Seven Oaks (Asheville, North Carolina)

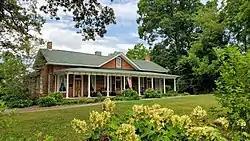
Seven Oaks, 2021

Seven Oaks, also known as the Atkinson House, is a historic house at 82 Westwood Place in Asheville, North Carolina. It is a single-story brick structure, with a triple-gable roof that has deep eaves. A hip-roof porch extends across the front, supported by Tuscan columns, with modillioned and bracketed eaves. Built in the 1870s, it is a high-quality example of Italianate architecture, and is one of only seven brick 19th-century houses in Asheville.